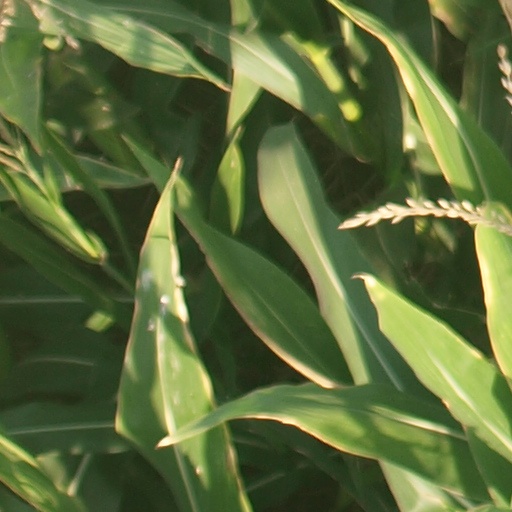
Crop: maize; corn